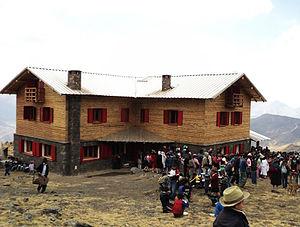
Le refuge Contrahierba est un refuge de montagne situé à la base du Cajavilca, l'un des sommets du massif de Contrahierbas à 4 200 m d'altitude, dans le parc national de Huascarán, dans la région d'Ancash, au Pérou. Il a une capacité de 30 places et constitue le point de départ pour l'ascension du Cajavilca et observer des ruines pré-colombiennes.
Le Contrahierbas, également connu sous le nom de Contrayerba, est une montagne enneigée culminant à 5 956 m d'altitude, au Pérou. Son chaînon comporte également les sommets du Yanarraju, du Camchas, du Cajavilca, du Garhuanga et du Mateo.